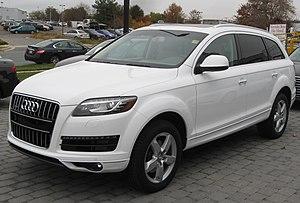
Tuning Maniacs est une bande dessinée humoristique de Pat Perna et Henri Jenfèvre, composée de 5 tomes dont le premier est paru en 2005.